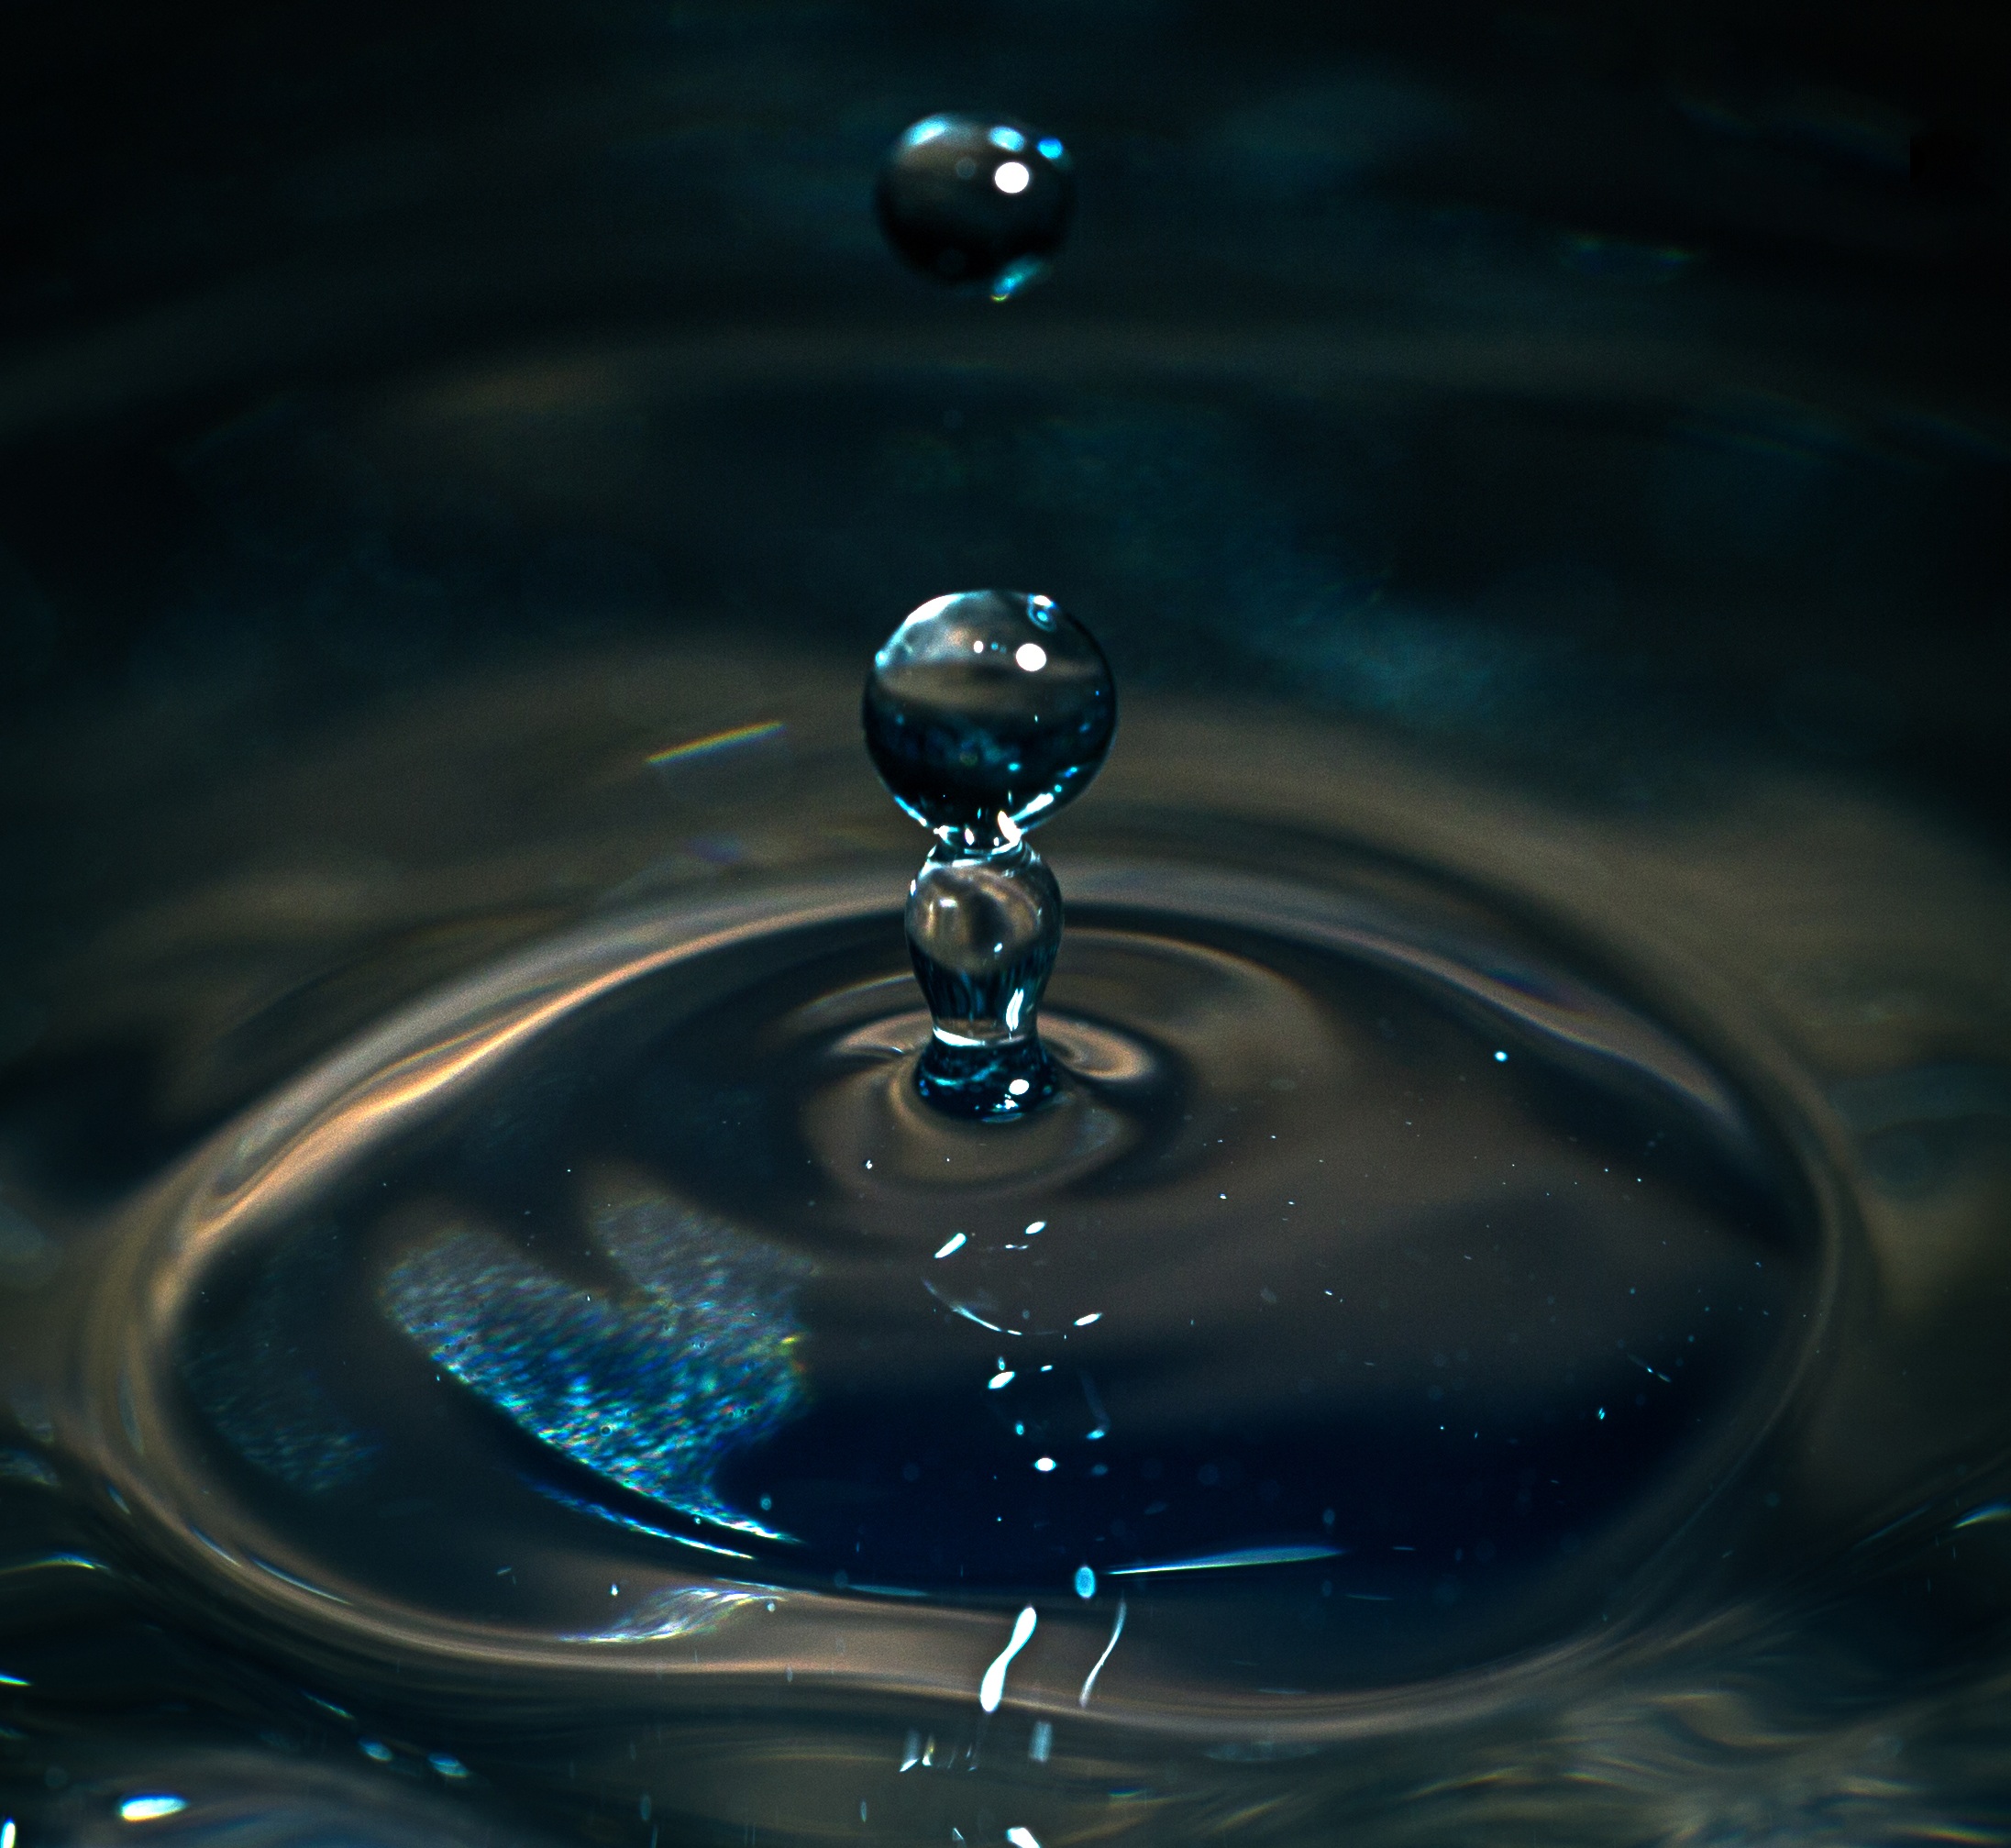
water, drop, photography, petal, reflection, darkness, blue, drip, circle, close up, drop of water, macro photography, computer wallpaper